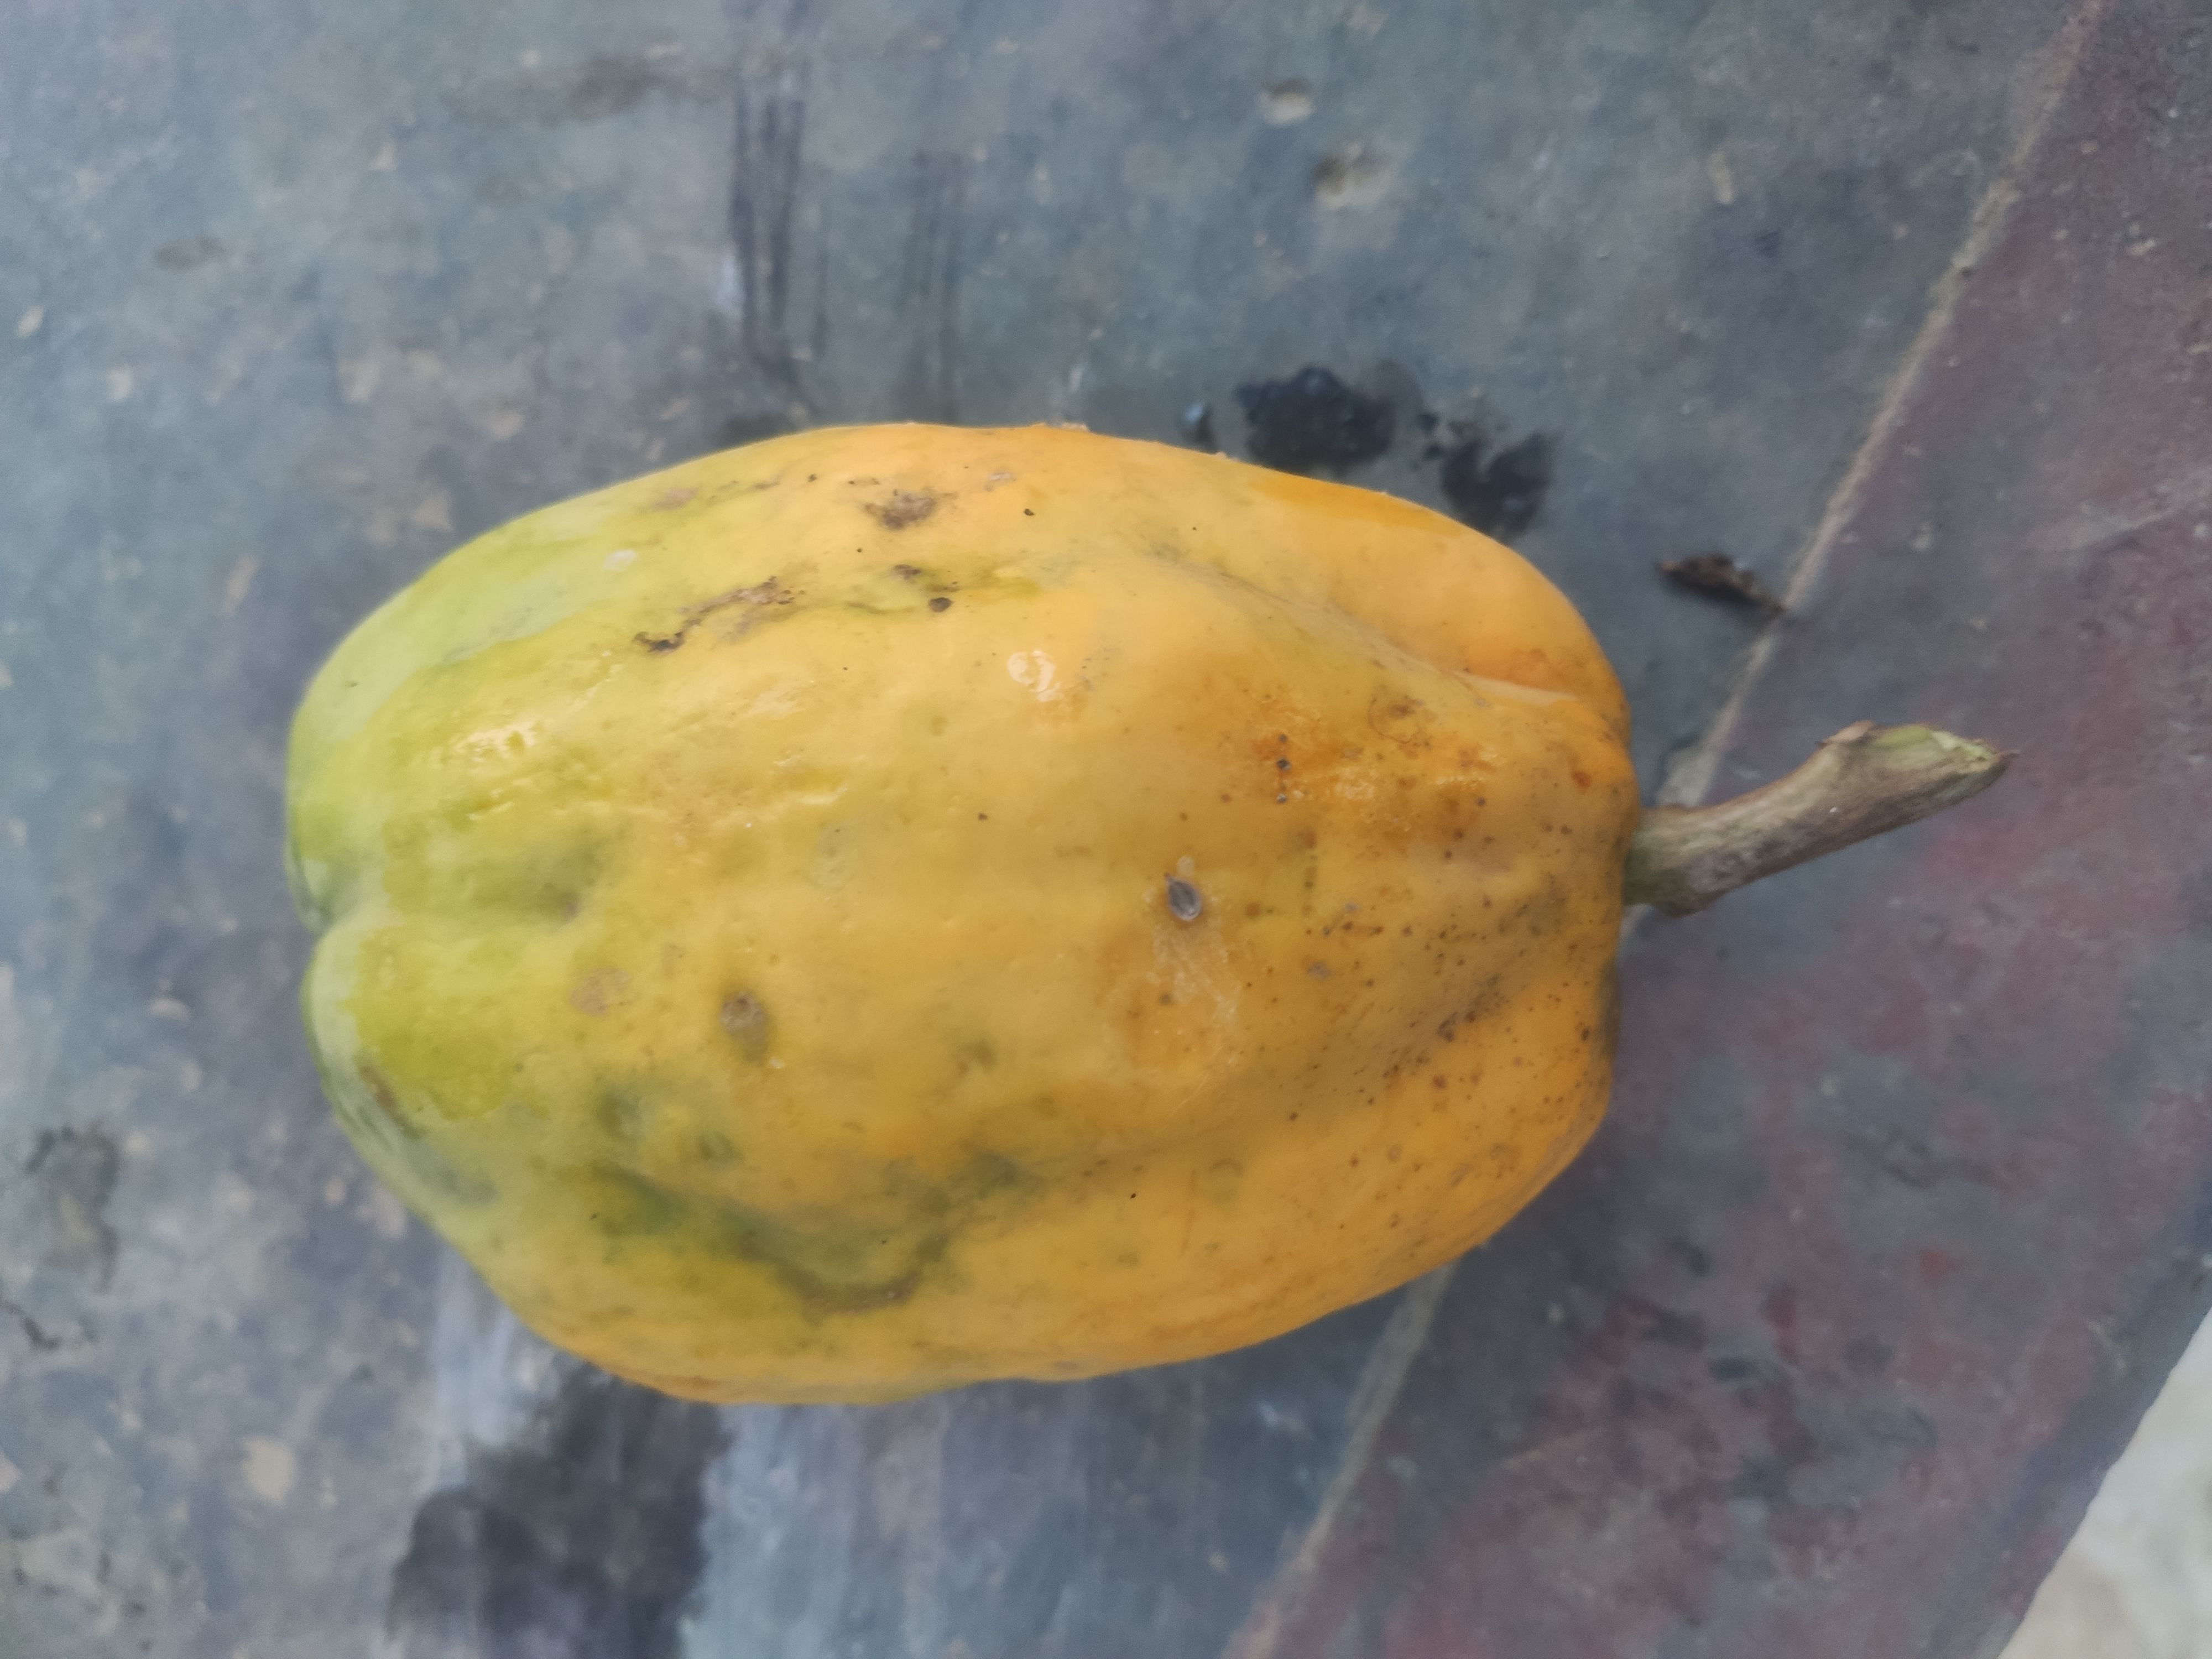
Fruit: papayas
Grade: 1st-grade